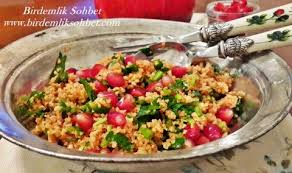
Yemek: kisir